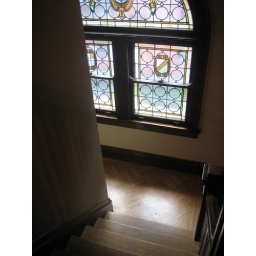
05-24 Stained glass in John's house